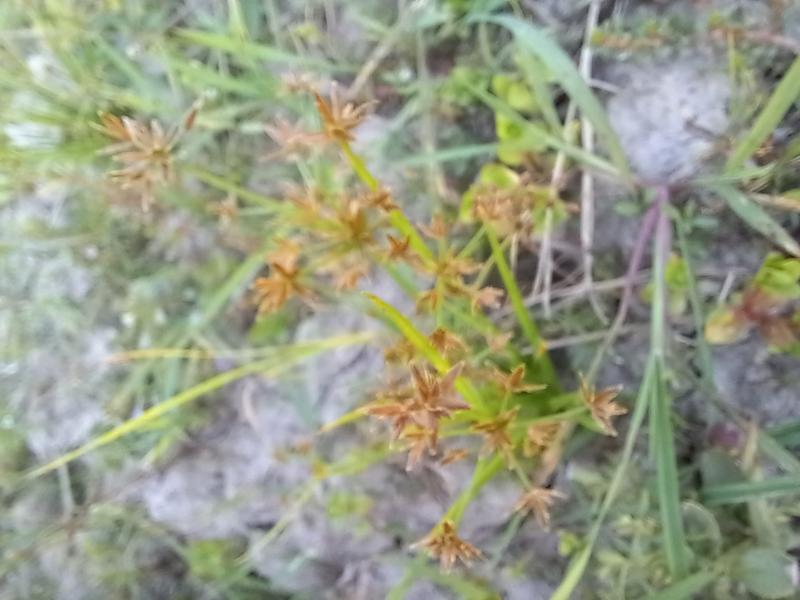
Weed species: Cyperus ochraceus